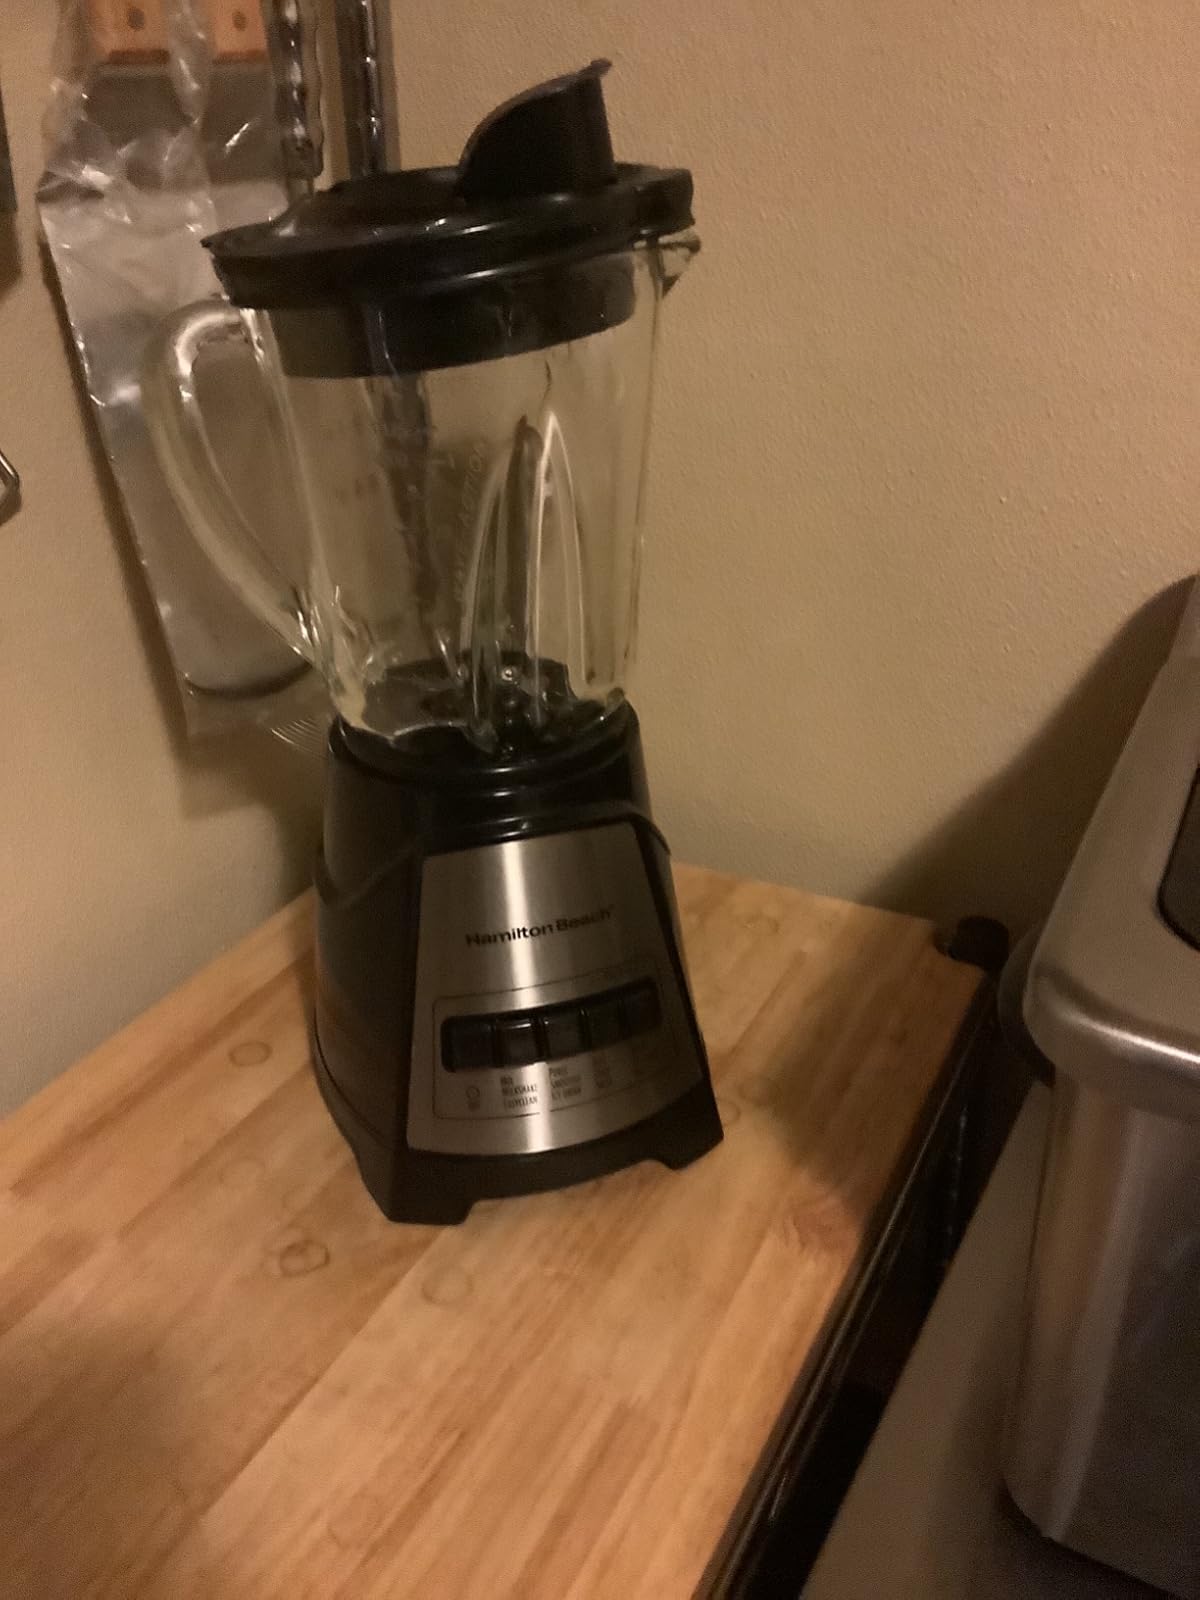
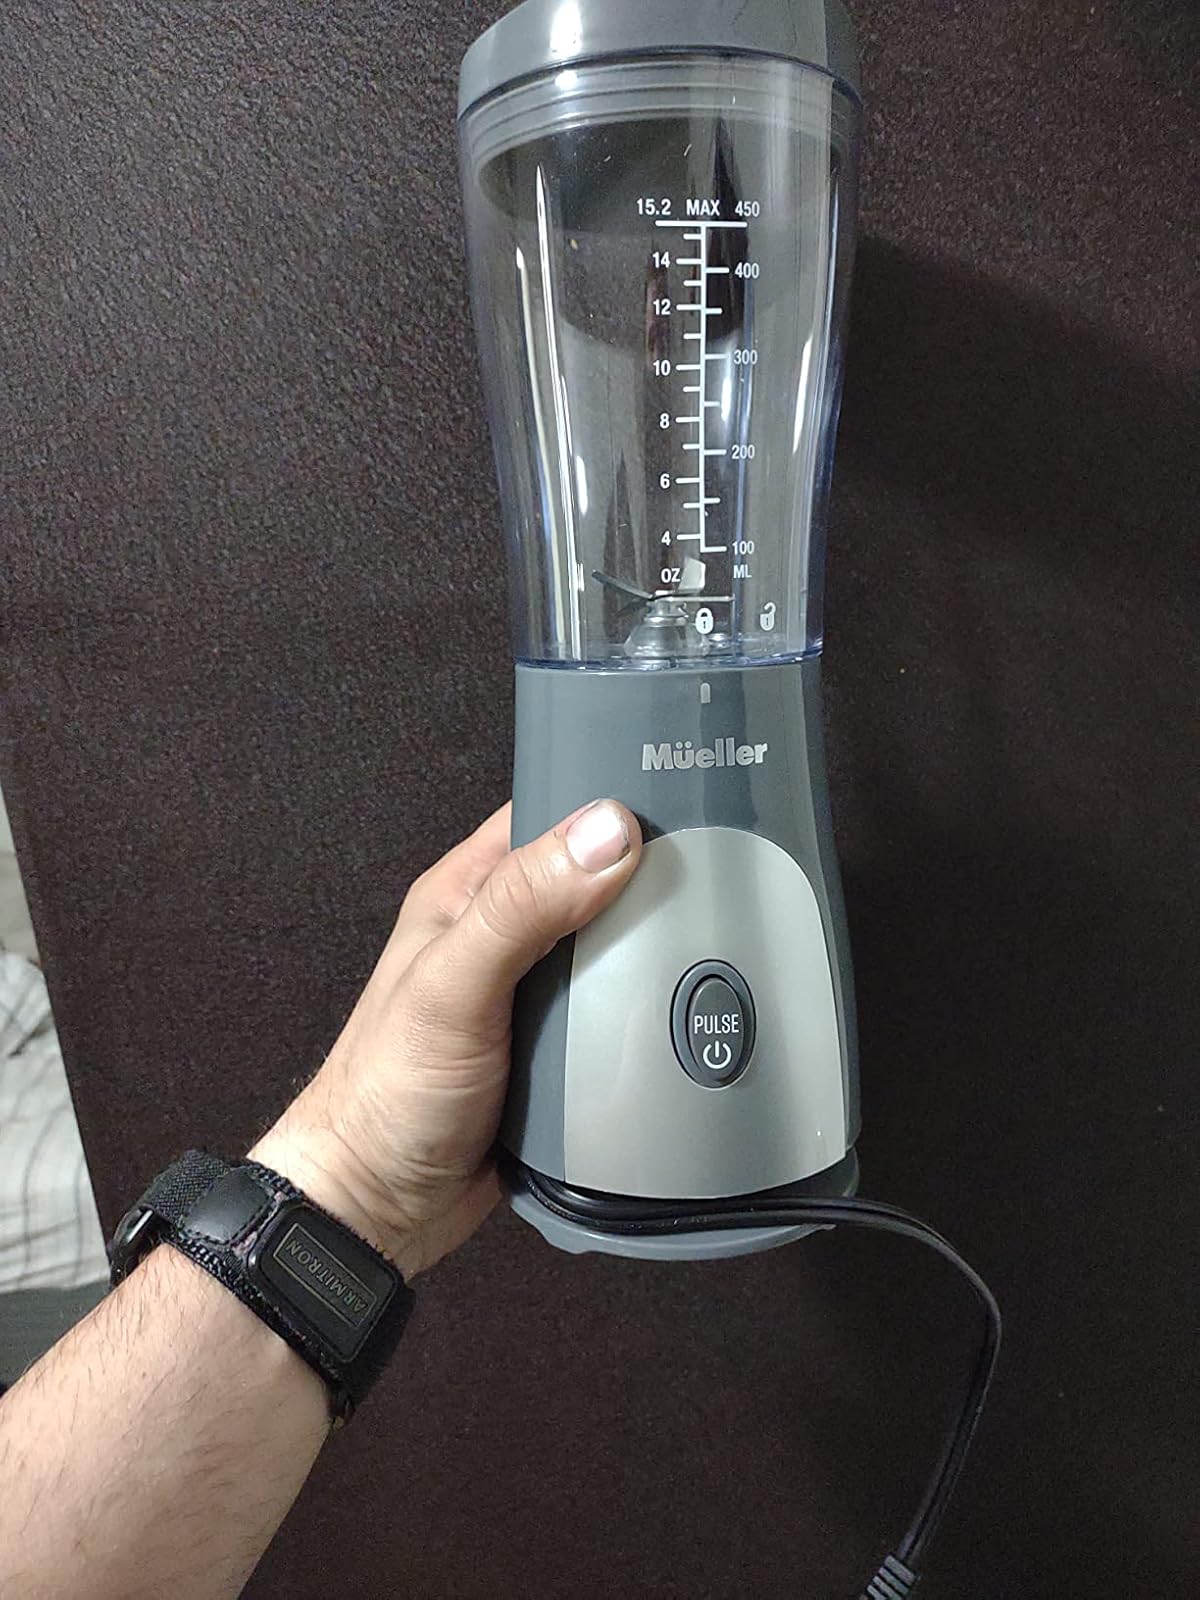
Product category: items_blender
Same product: no